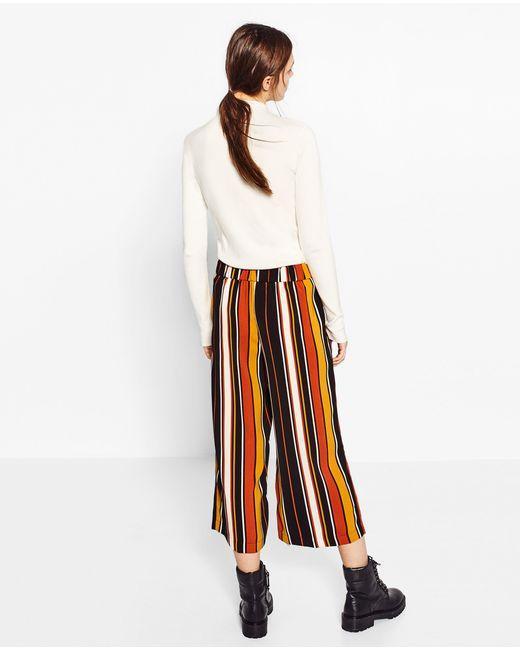
Volle Ärmel Slim Fit weißes Oberteil und Streifendesign unten tragen